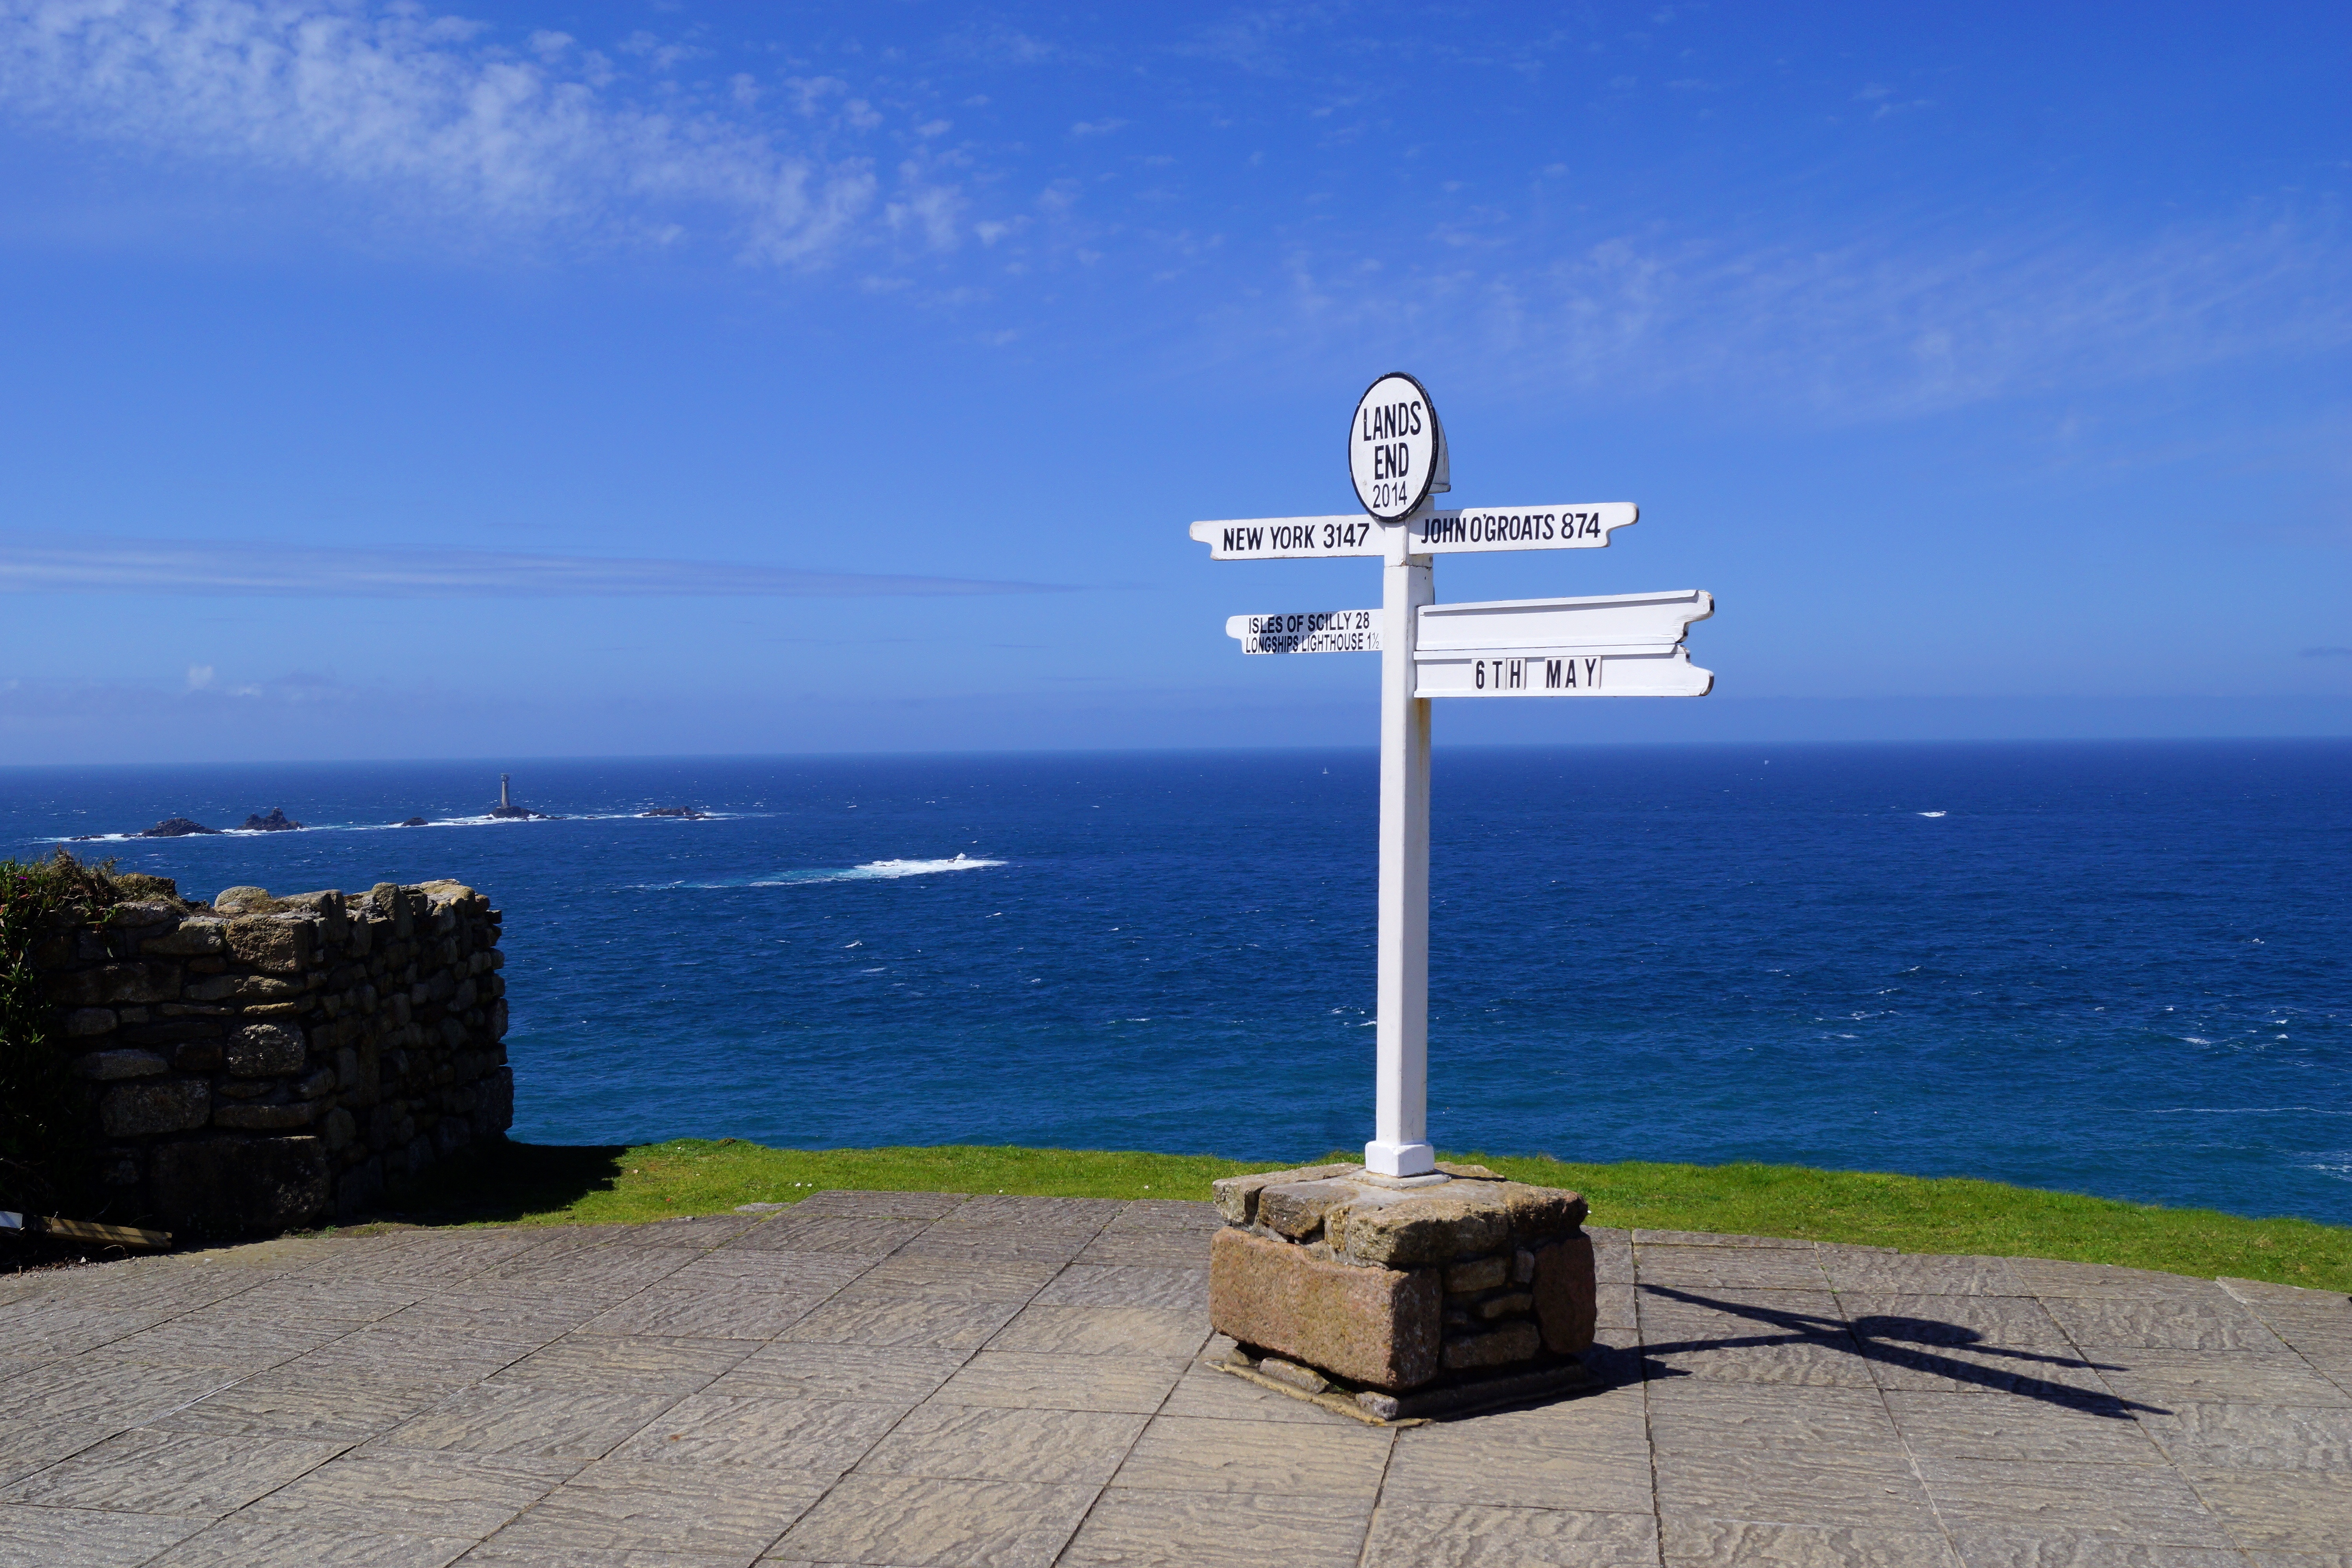
beach, sea, coast, ocean, horizon, wind, walkway, vacation, tower, england, directory, united kingdom, lands end